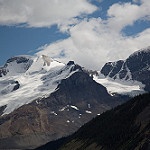
Label: glacier